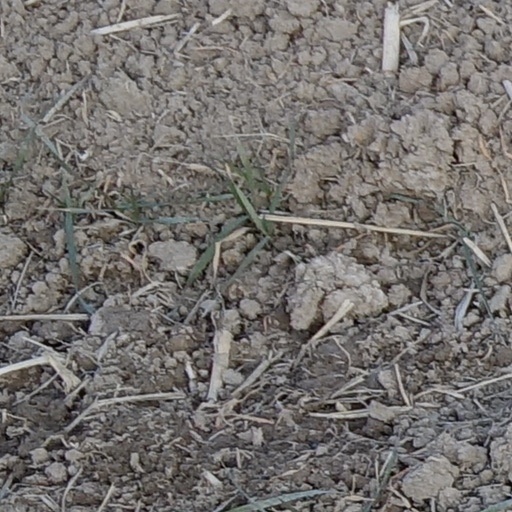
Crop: wheat